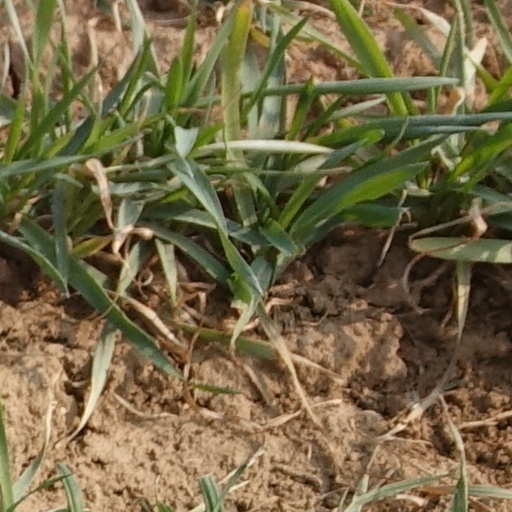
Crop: wheat